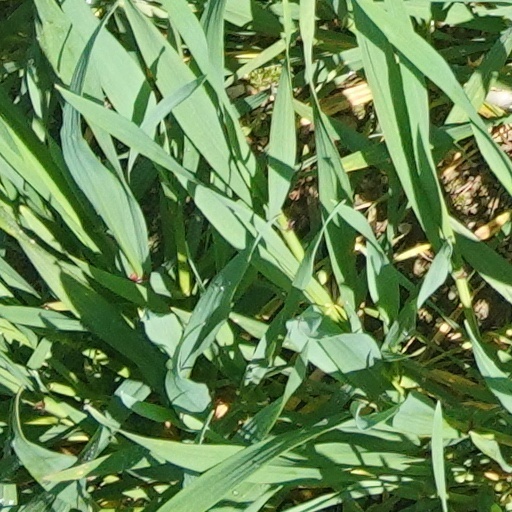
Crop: wheat